Stroukoff Aircraft

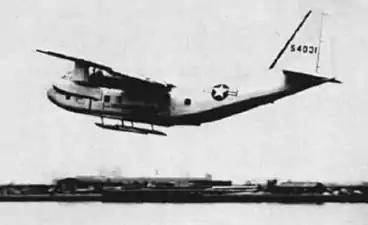
YC-123E with pantobase landing gear 1955

Stroukoff's first advanced variant of the C-123 design was the YC-123D, modified from the XC-123A prototype - itself a modified XCG-20 - which had been the first jet transport to fly in the United States. Flying in 1954, the YC-123D was fitted with the twin piston engines of the normal C-123 family, and was equipped with a boundary layer control (BLC) system. The BLC diverted air from the engines to blow over the wing, increasing lift and reducing the aircraft's takeoff and landing distances.